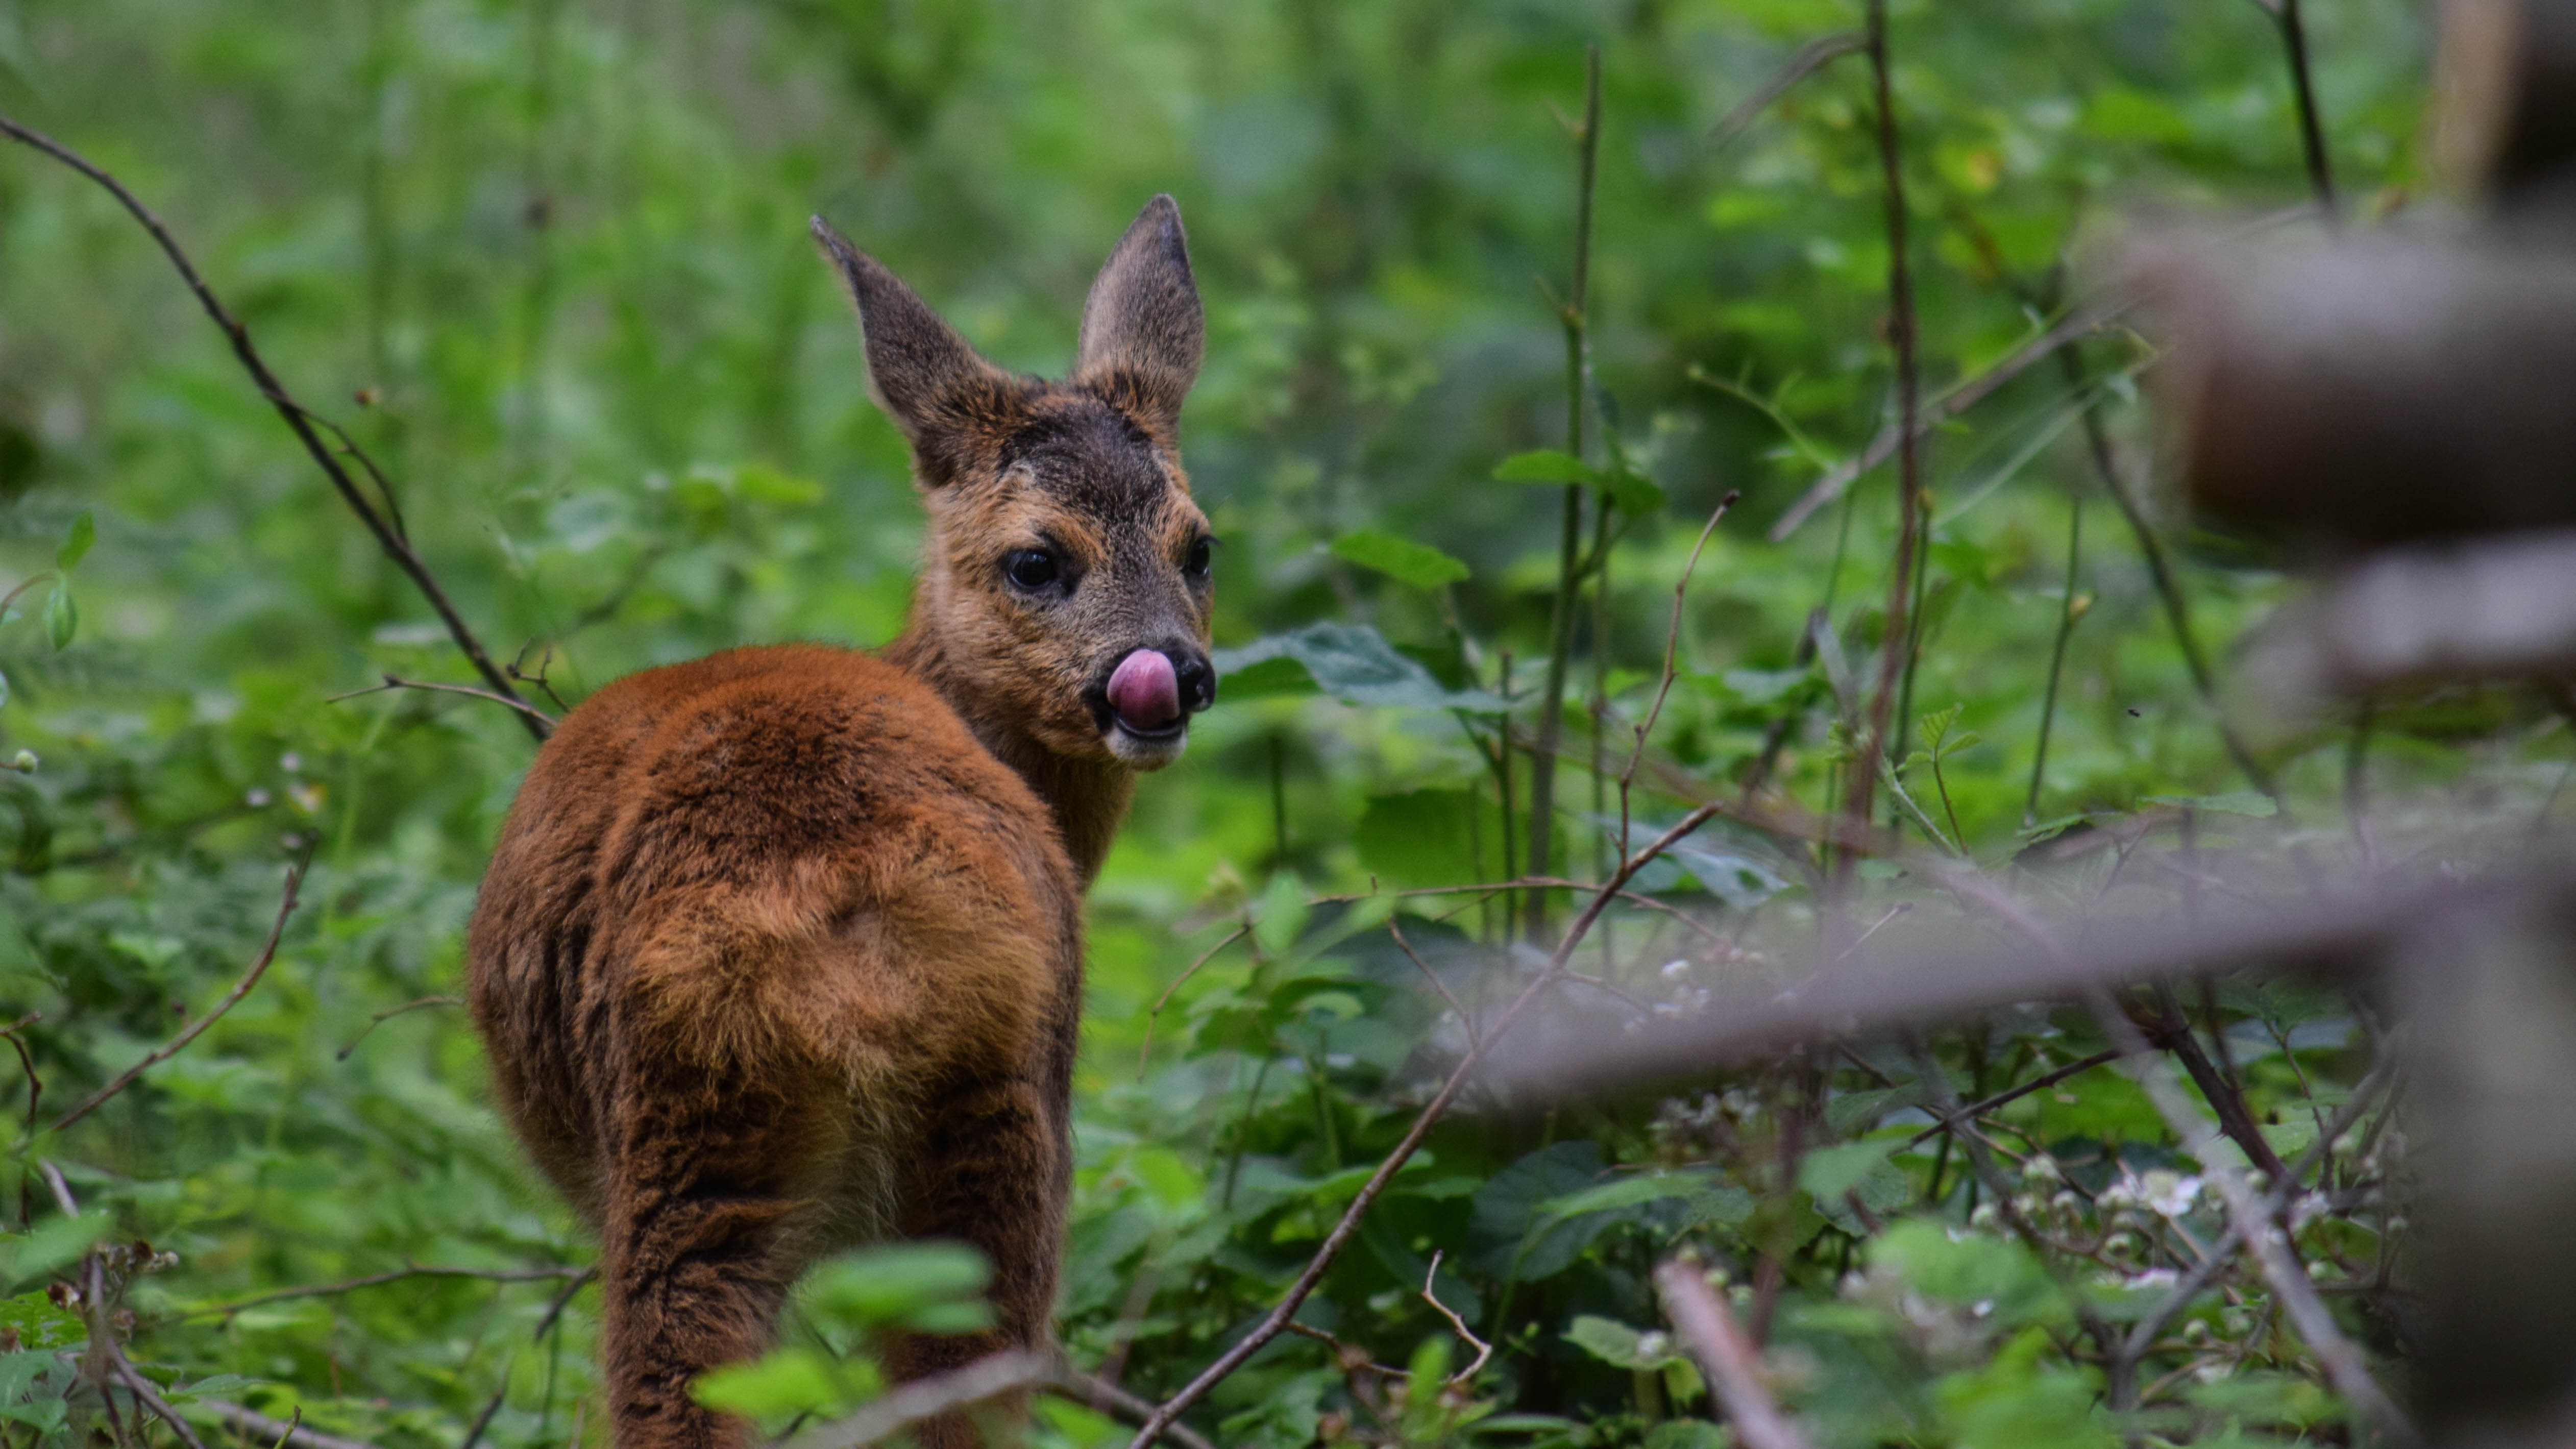
nature, forest, wildlife, wild deer, mammal, animals, vertebrate, deer, graceful impressive, bird, green, yellow, season, fox, black, white, bee, duck squirrel, fauna, macropodidae, grass, wallaby, musk deer, terrestrial animal, organism, snout, kangaroo, marsupial